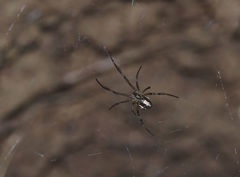
Species: Lactrodectus_hesperus